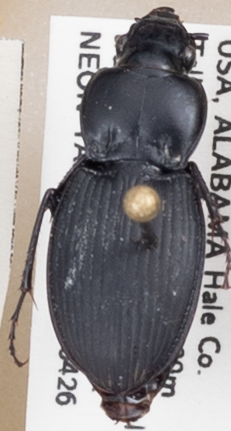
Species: Cyclotrachelus convivus
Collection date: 2022-04-26
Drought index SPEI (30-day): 0.688
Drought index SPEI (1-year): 1.13
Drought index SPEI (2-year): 1.45